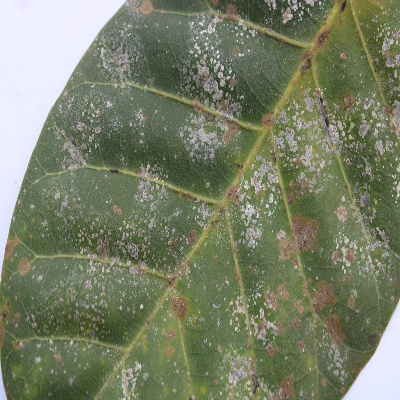
Crop: Cashew
Condition: red rust